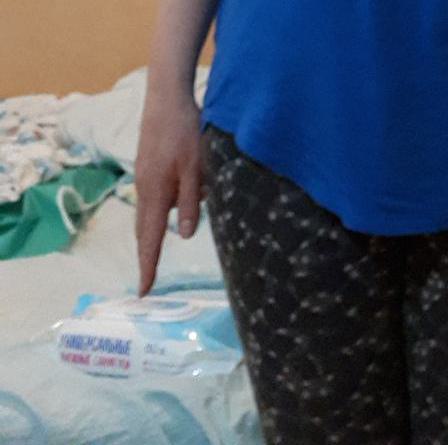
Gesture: no_gesture